Gendered associations of pink and blue

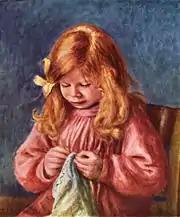
Pierre-Auguste Renoir's son Jean sewing (1900)

According to Jo Paoletti, who spent two decades studying the history of pink and blue gender-coding, there were no particular color associations for girls and boys at the turn of the 20th century. There was no agreement among manufacturers about which colors were feminine or masculine, or whether there were any such colors at all.